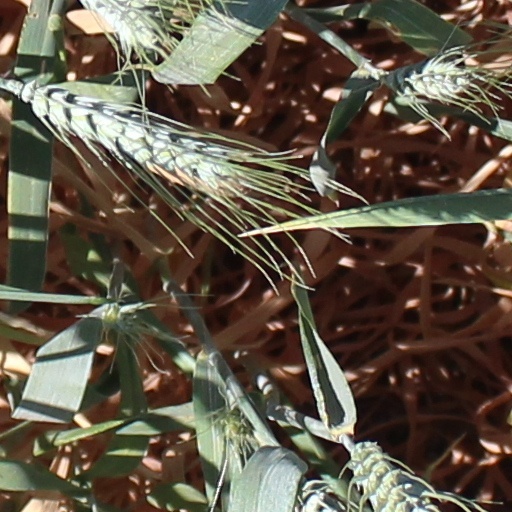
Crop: wheat